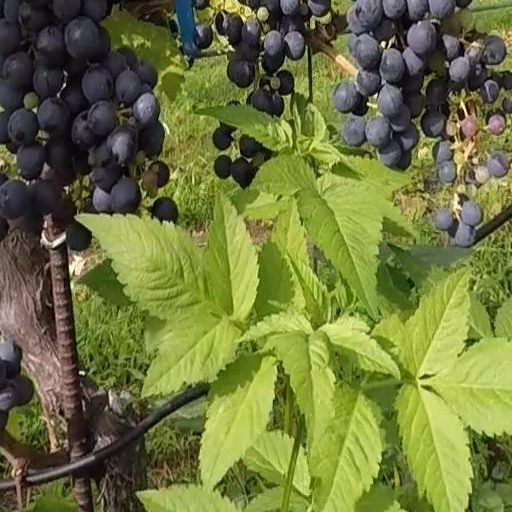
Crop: grape